Buick Avenir

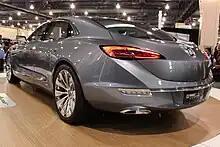
Rear

The Avenir was unveiled at the 2015 North American International Auto Show as a prototypical concept study on the future of the Buick brand. It was designed in GM's Australian design facility, with its exterior design led by Warrack Leach.